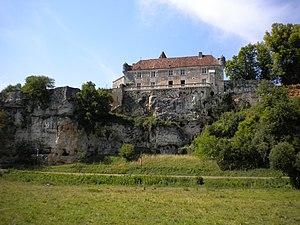
Le château d'Aucors est un manoir périgordin situé sur la commune déléguée de Beaussac, dans le département de la Dordogne, en région Nouvelle-Aquitaine.
Cet article recense les monuments historiques de l'arrondissement de Nontron, dans le département de la Dordogne, en France.
Beaussac est une ancienne commune française située dans le département de la Dordogne, en région Nouvelle-Aquitaine.